Qahedjet

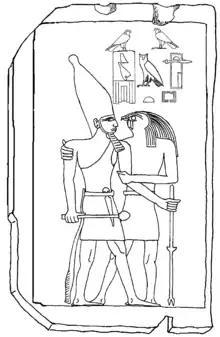
Stela of Qahedjet

Qahedjet (also Hor-Qahedjet) could be the Horus name of an ancient Egyptian king (pharaoh), who may have ruled during the 3rd Dynasty or could be a voluntarily archaistic representation of Thutmose III. Since the only artifact attesting to the ruler and his name is a small stela made of polished limestone of uncertain origin and authenticity, Egyptologists are discussing the chronological position and historical figure of Qahedjet.